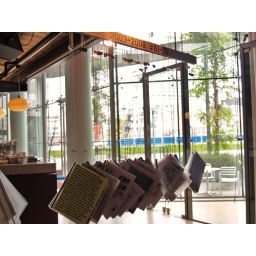
books hanging in the cafe van de NAI ay rotterdam, the netherlands